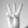
ASL letter: W